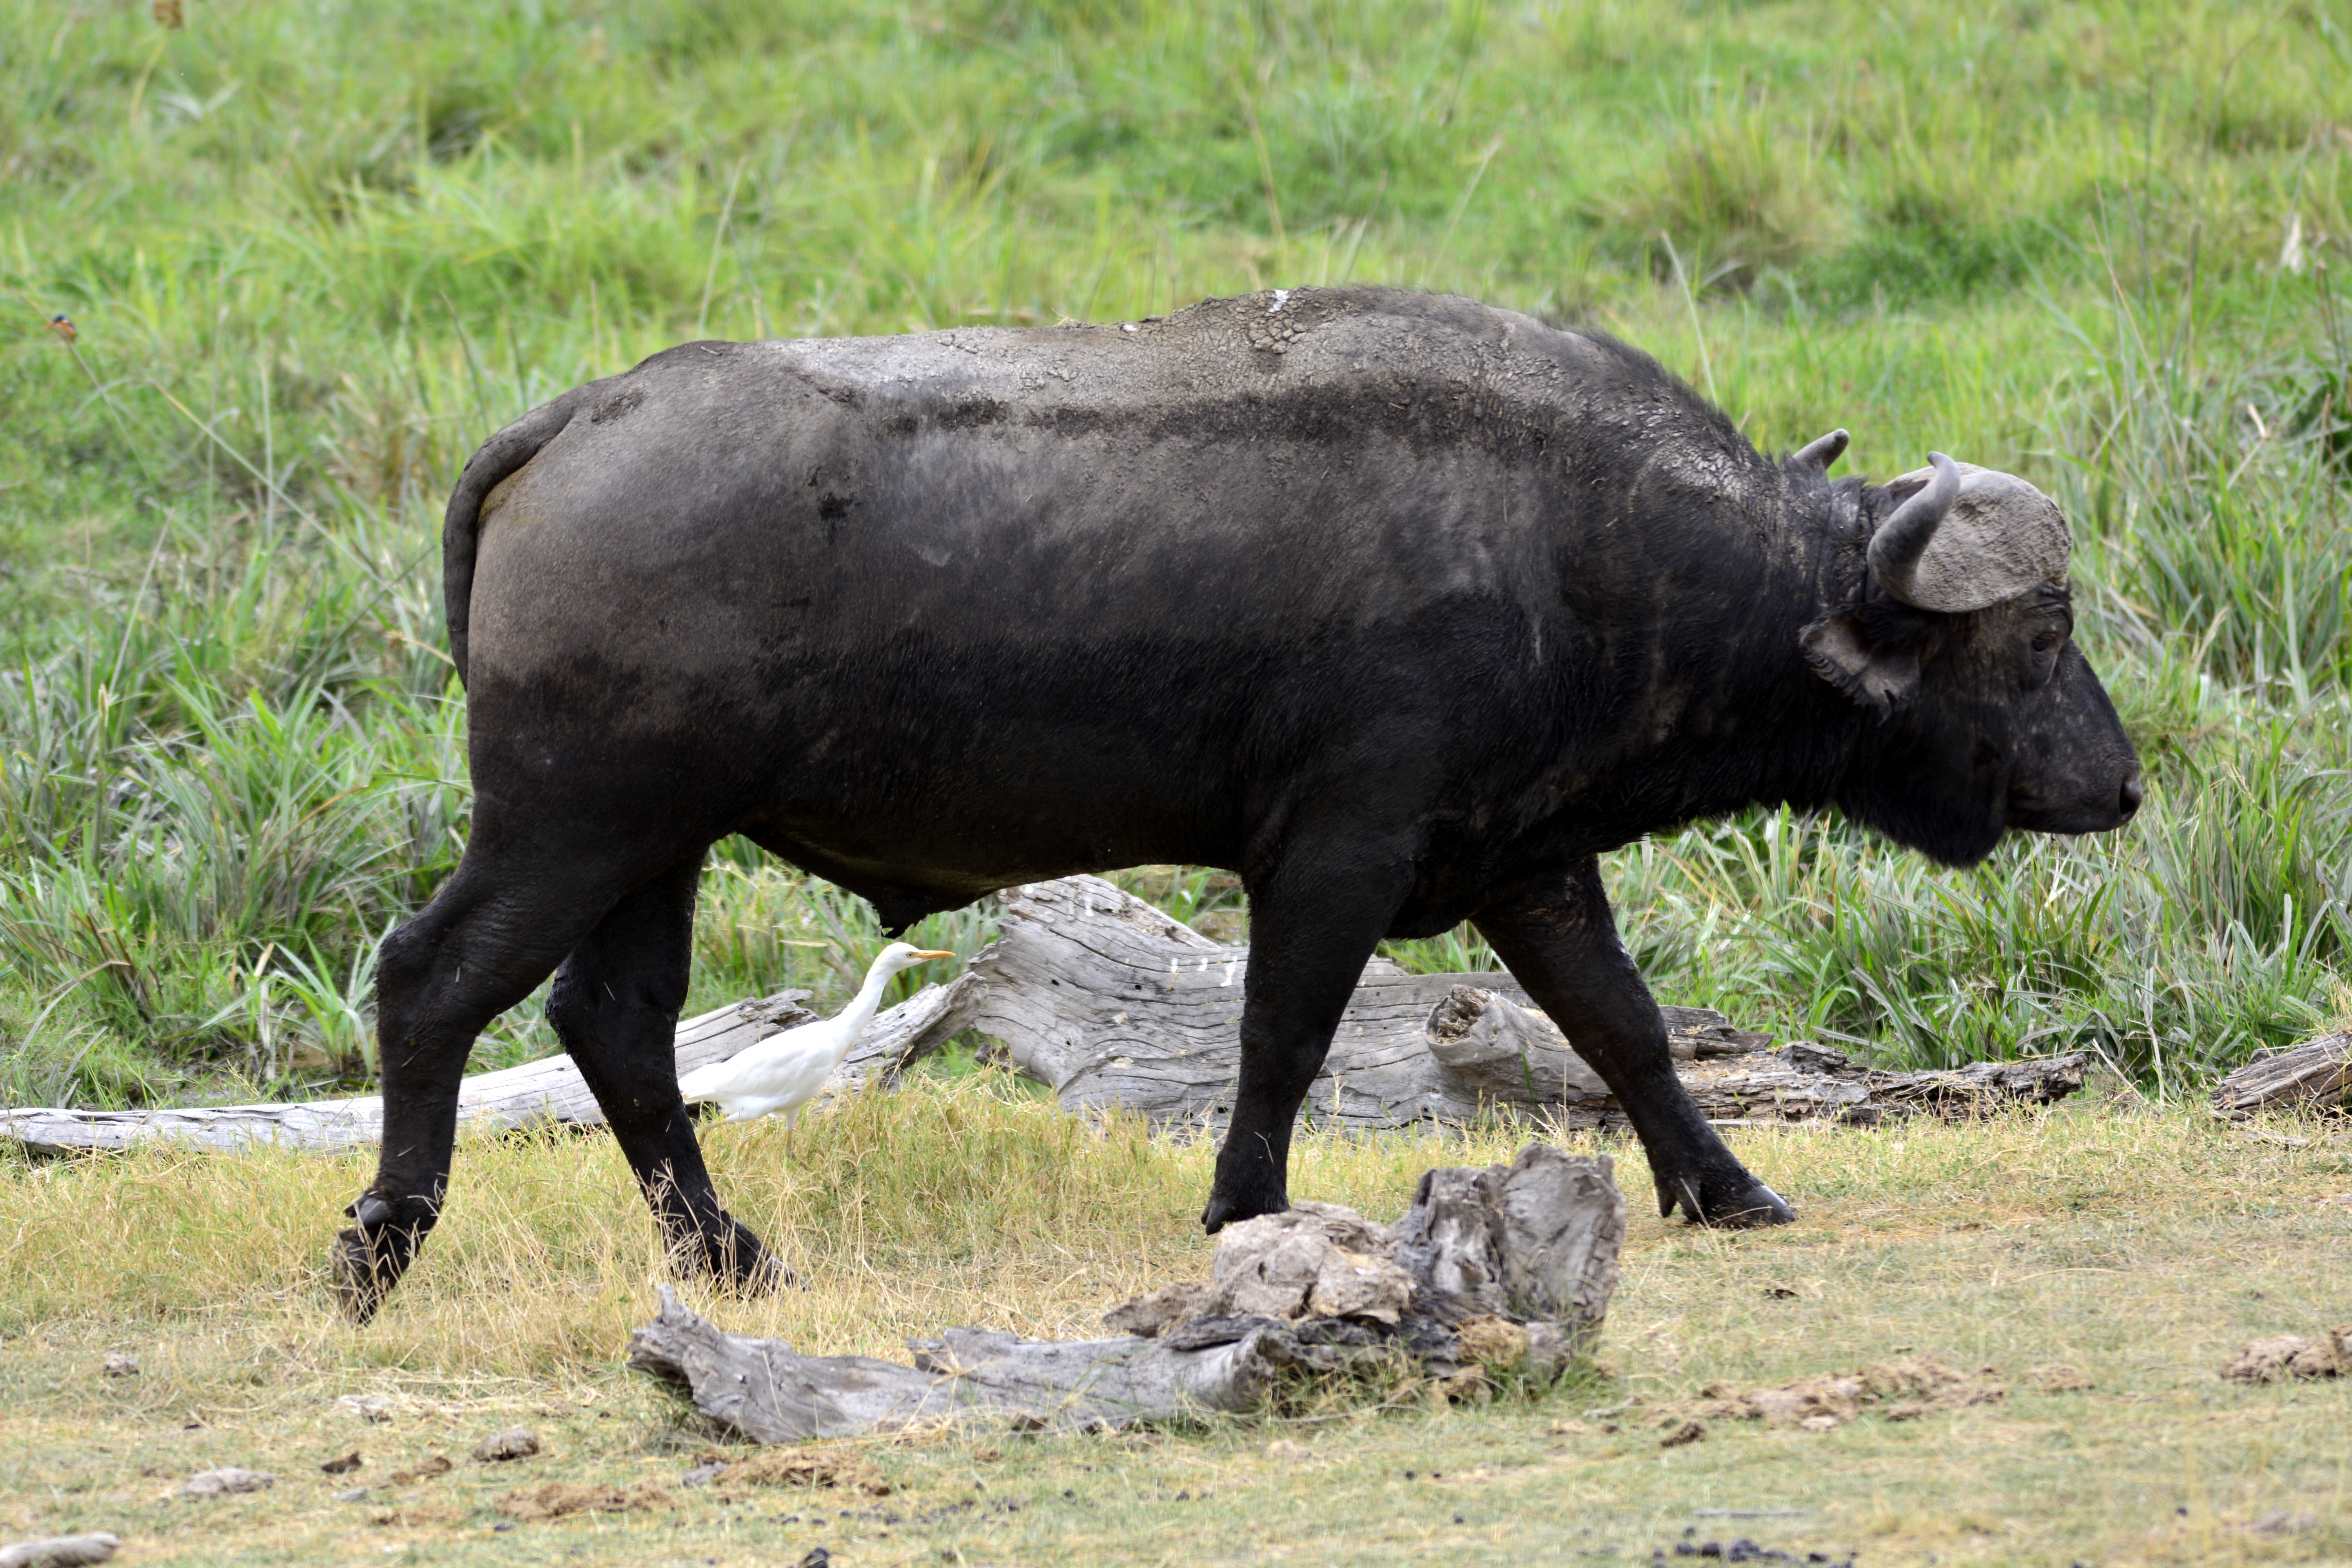
grass, animal, wildlife, horn, pasture, grazing, africa, national park, bull, grassland, animals, tanzania, bison, safari, buffalo, serengeti, amboseli, kenya, tarangire, water buffalo, wildebeest, tsavo, cattle like mammal, ecoregion, working animal, terrestrial animal